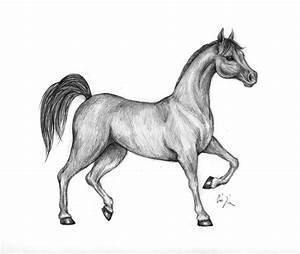
horse